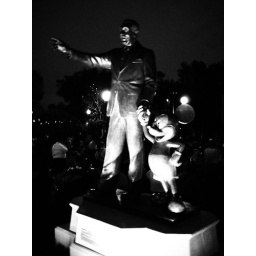
Partners in black and white